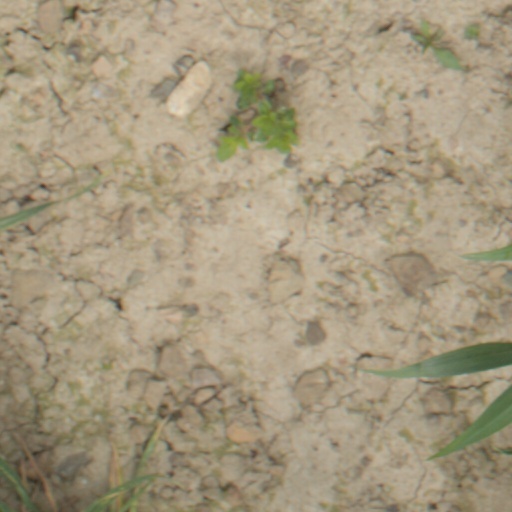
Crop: wheat